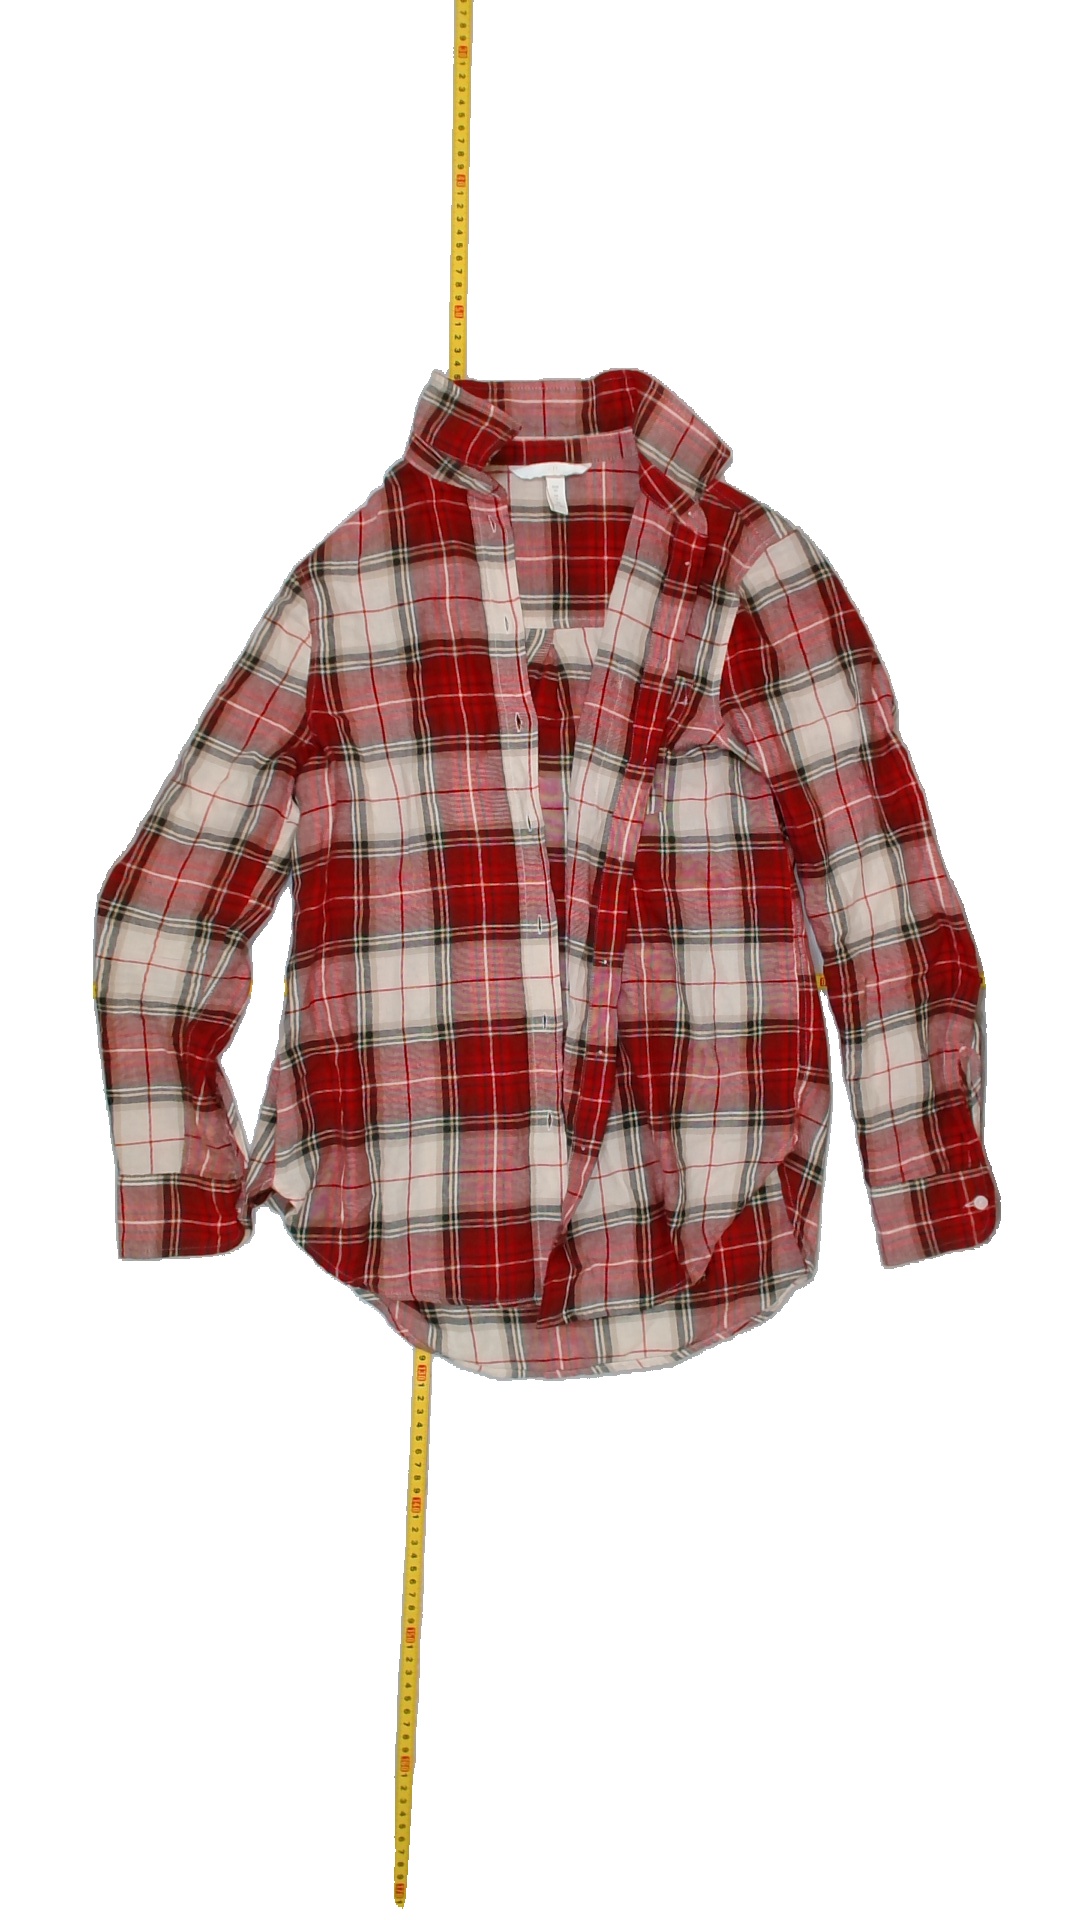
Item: Shirt (Ladies)
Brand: H&m
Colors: Multicolor
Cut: Regular, Collar
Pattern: Checkered print
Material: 91% cotton, 9% cont?
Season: All
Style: No trend
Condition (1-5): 4
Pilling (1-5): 5
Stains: No
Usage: Reuse
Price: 50-100